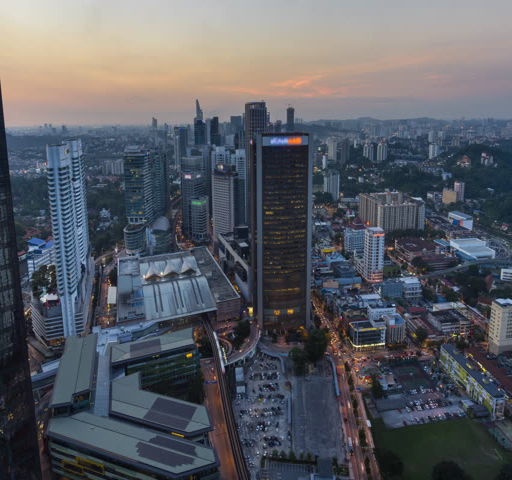
4k time lapse city view from day to night overlooking the city skyline with busy traffic of cars and trains